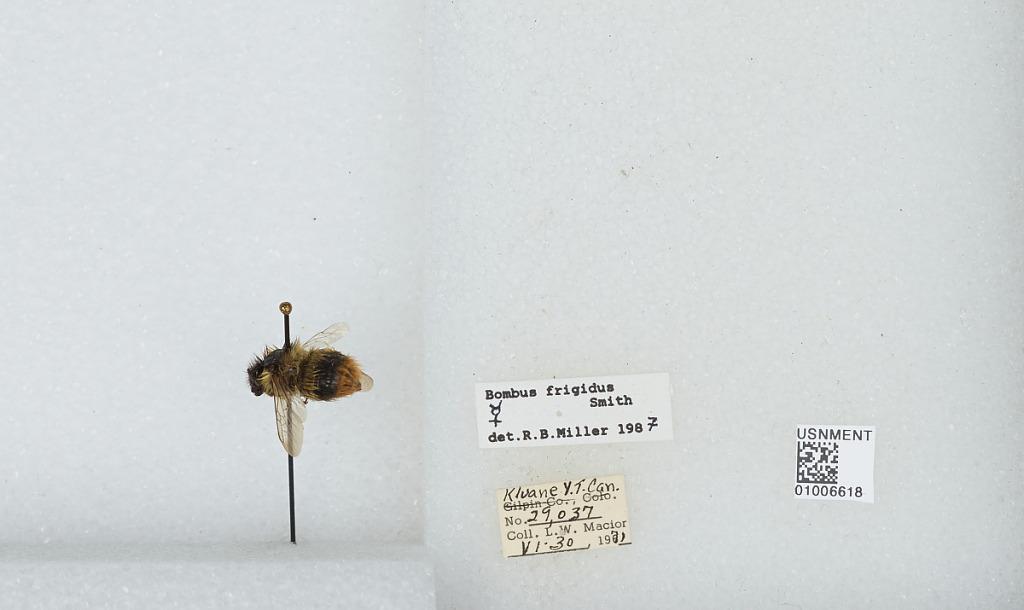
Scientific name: Bombus (Pyrobombus) frigidus Smith
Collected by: L. Macior
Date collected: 1971-6-30
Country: Canada
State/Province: Yukon Territory
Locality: Kluane
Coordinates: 60.75, -139.5
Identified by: Miller, R. B.